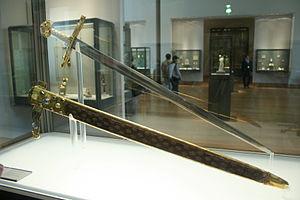
Joyeuse, l'Epée du sacre et son fourreau, fin du XIIIème siècle, musée du Louvre, Paris
Le Trésor de la basilique de Saint-Denis était constitué d'un grand nombre de pièces d'orfèvrerie, culturelles ou historiques, rassemblées au cours de la longue histoire de la basilique. Ce trésor avait une importance particulière car il a été pendant la période de l'Ancien Régime le lieu de conservation des insignes royaux de la monarchie française. Dispersés ou détruits en grande partie à la Révolution française, certains de ses éléments préservés sont aujourd'hui conservés au musée du Louvre ou au département des monnaies, médailles et antiques de la Bibliothèque nationale de France.
Joyeuse est, d'une part, le nom de l'épée de Charlemagne dans la Chanson de Roland, et d'autre part, le nom d'une épée utilisée lors du sacre des rois de France à partir du XIIᵉ ou du XIIIᵉ siècle, dite « épée de Charlemagne ». Elle est l'un des plus anciens regalia du royaume de France qui subsistent actuellement.